William Bruce Mumford

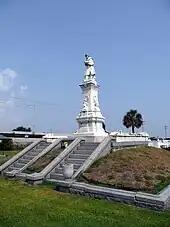
A Confederate Monument in which William Mumford is buried at Greenwood Cemetery, New Orleans

After he was hanged, on June 18, Confederate Governor of Louisiana Thomas Overton Moore issued a statement declaring Mumford a hero and a model. Robert E. Lee demanded that Union General Henry Wager Halleck explain how execution could have occurred for a crime committed before New Orleans was occupied. Confederate President Jefferson Davis issued a proclamation stating that Benjamin Butler should be considered a criminal and worthy of hanging. Later on Butler assisted Mumford's wife and helped her find a job in Washington.